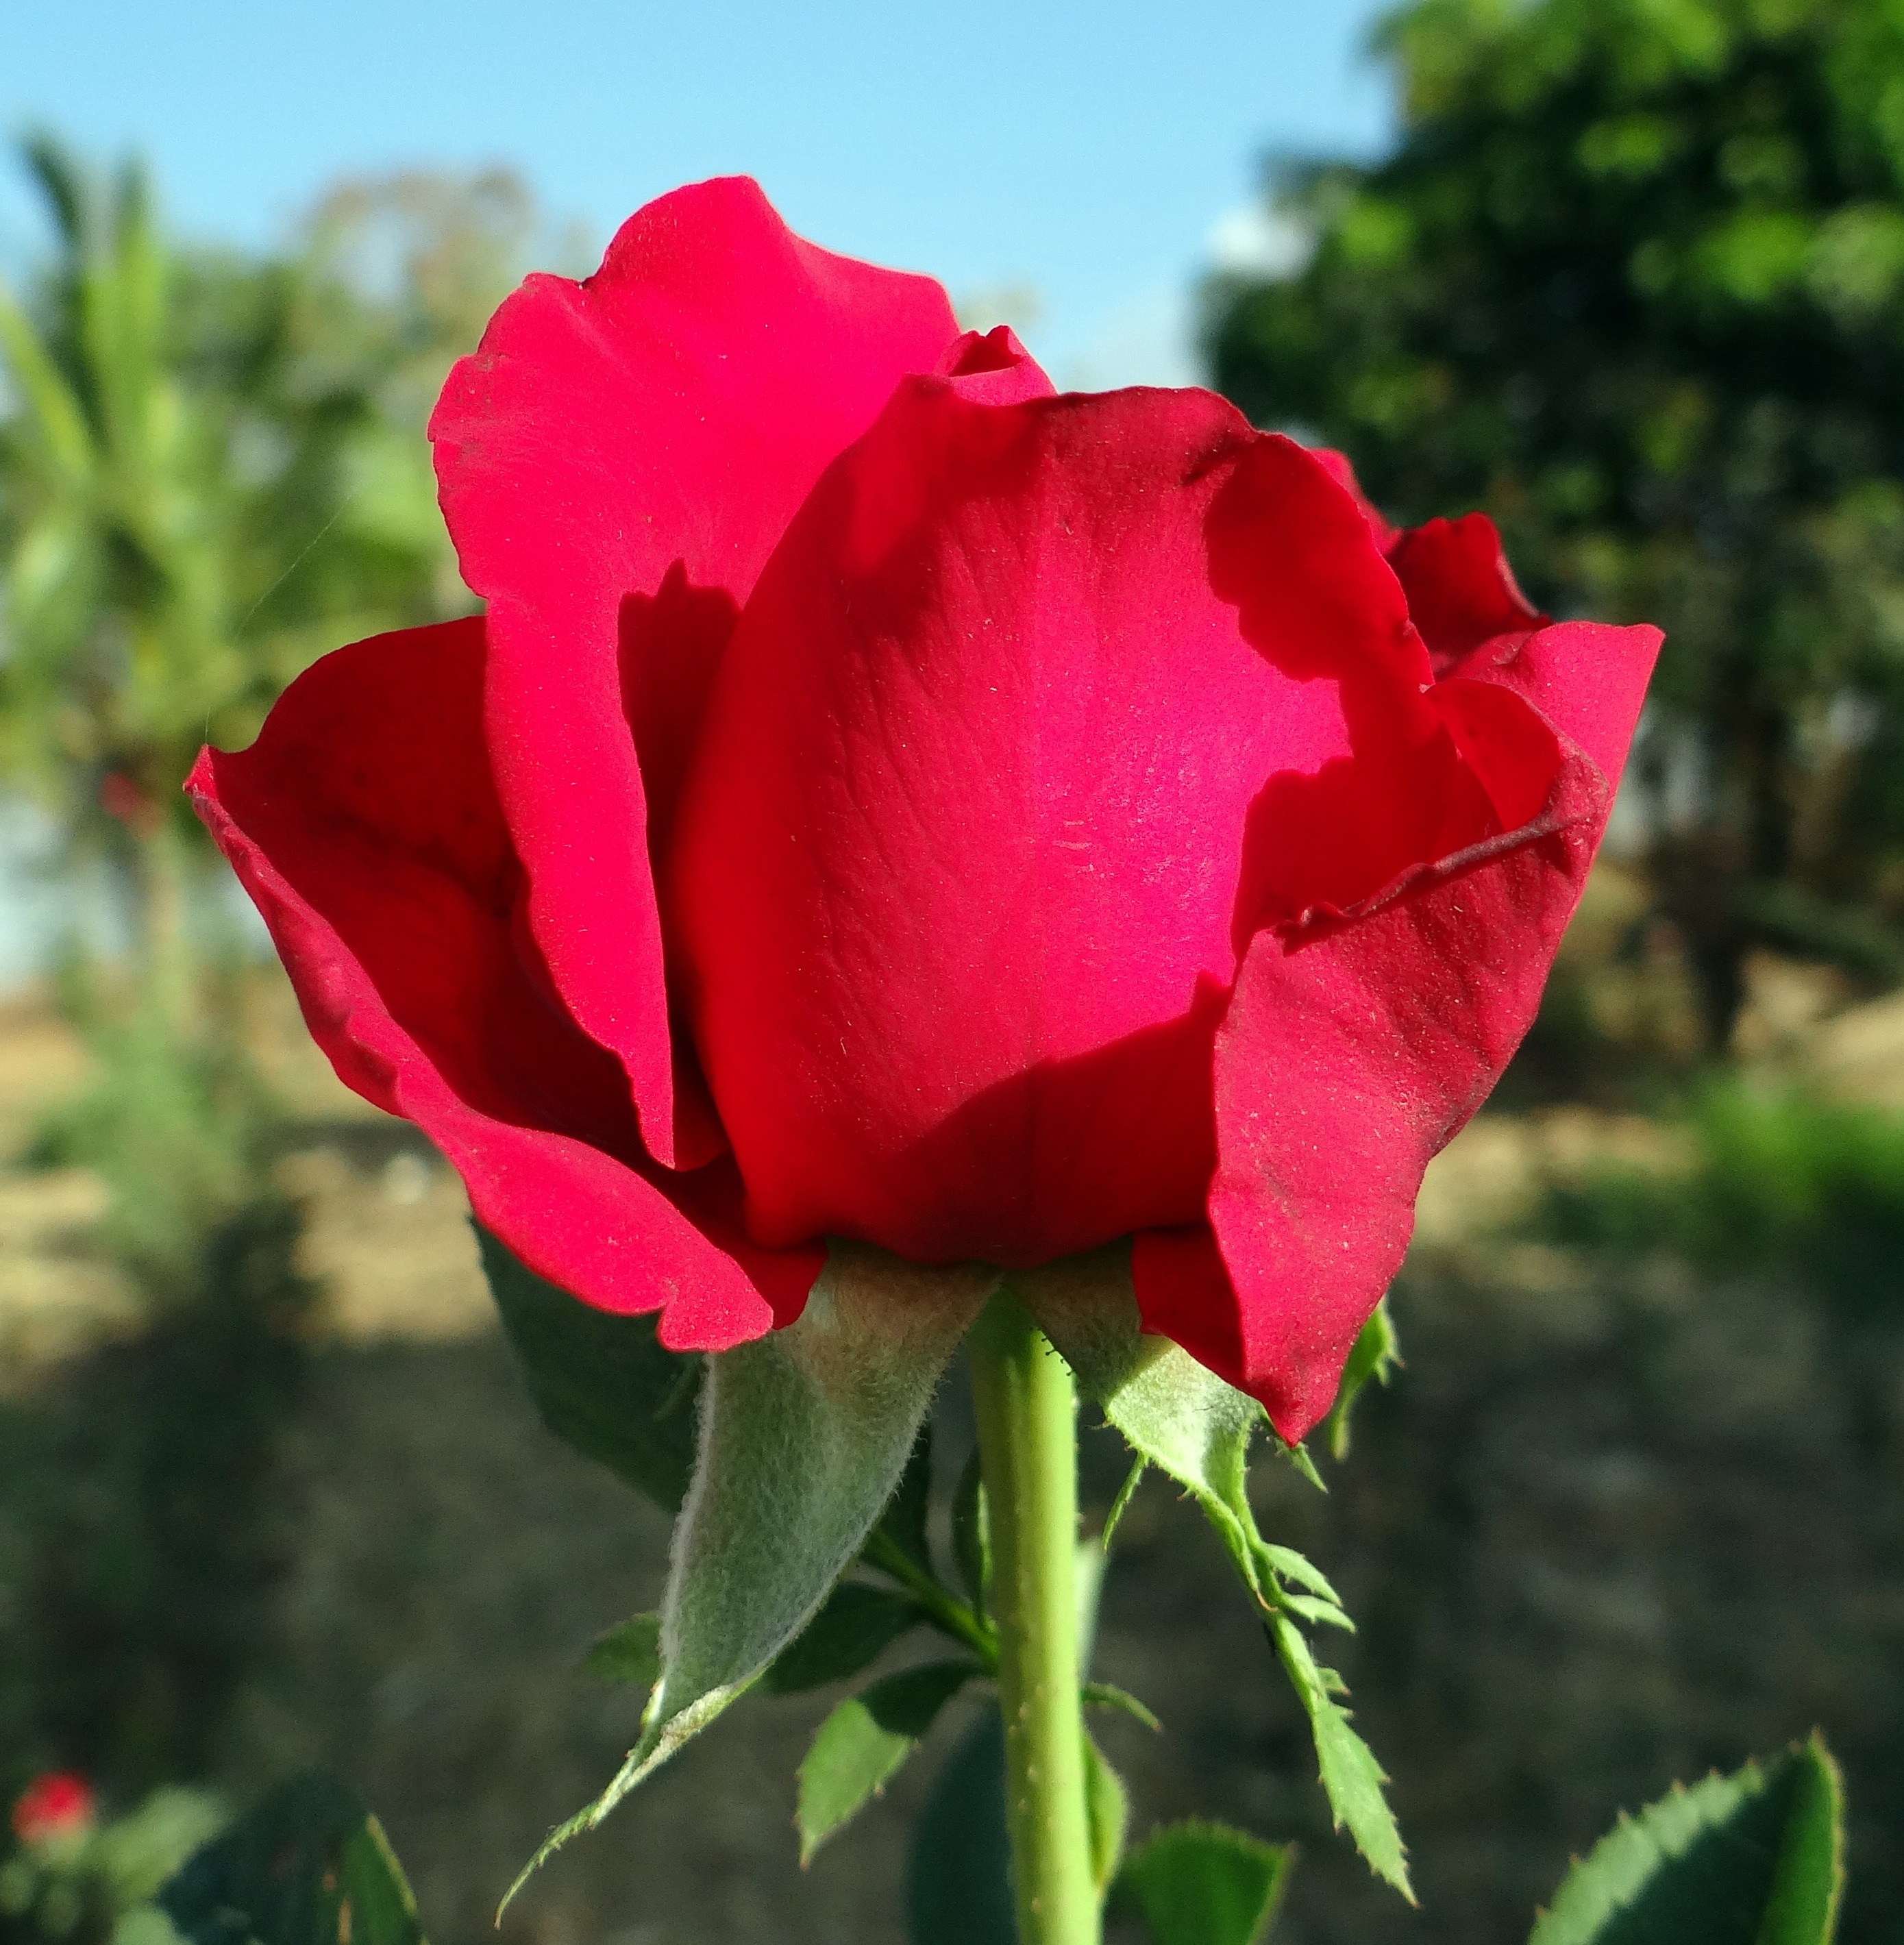
nature, plant, flower, petal, floral, rose, red, natural, fresh, romantic, blooming, colorful, pink, flora, plants, flowers, roses, gardening, petals, decorative, stems, branches, bright, buds, growing, soft, closed, gardens, ornamental, delicate, blooms, opening, fragrant, flowering, scent, floribunda, fragrance, macro photography, flowering plant, garden roses, rose family, annual plant, land plant, rose order